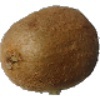
Label: kiwi